The Islands of Unwisdom

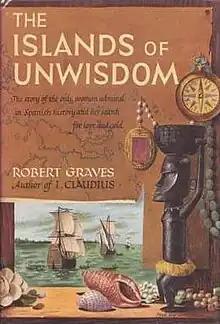
First edition cover (US)

The Islands of Unwisdom is an historical novel by Robert Graves, published in 1949. It was also published in the UK as The Isles of Unwisdom.